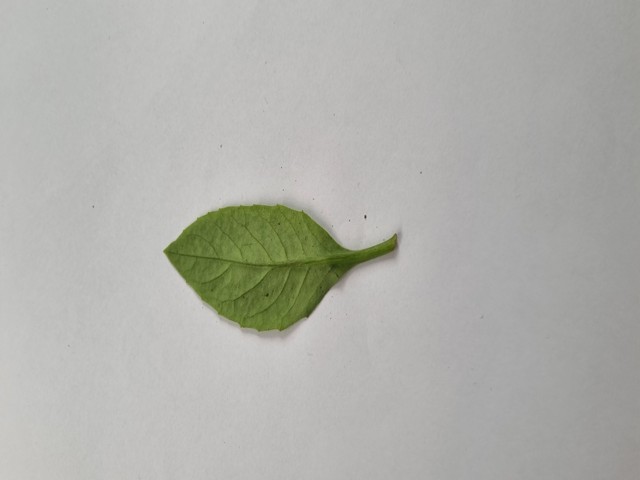
Plant: gainura